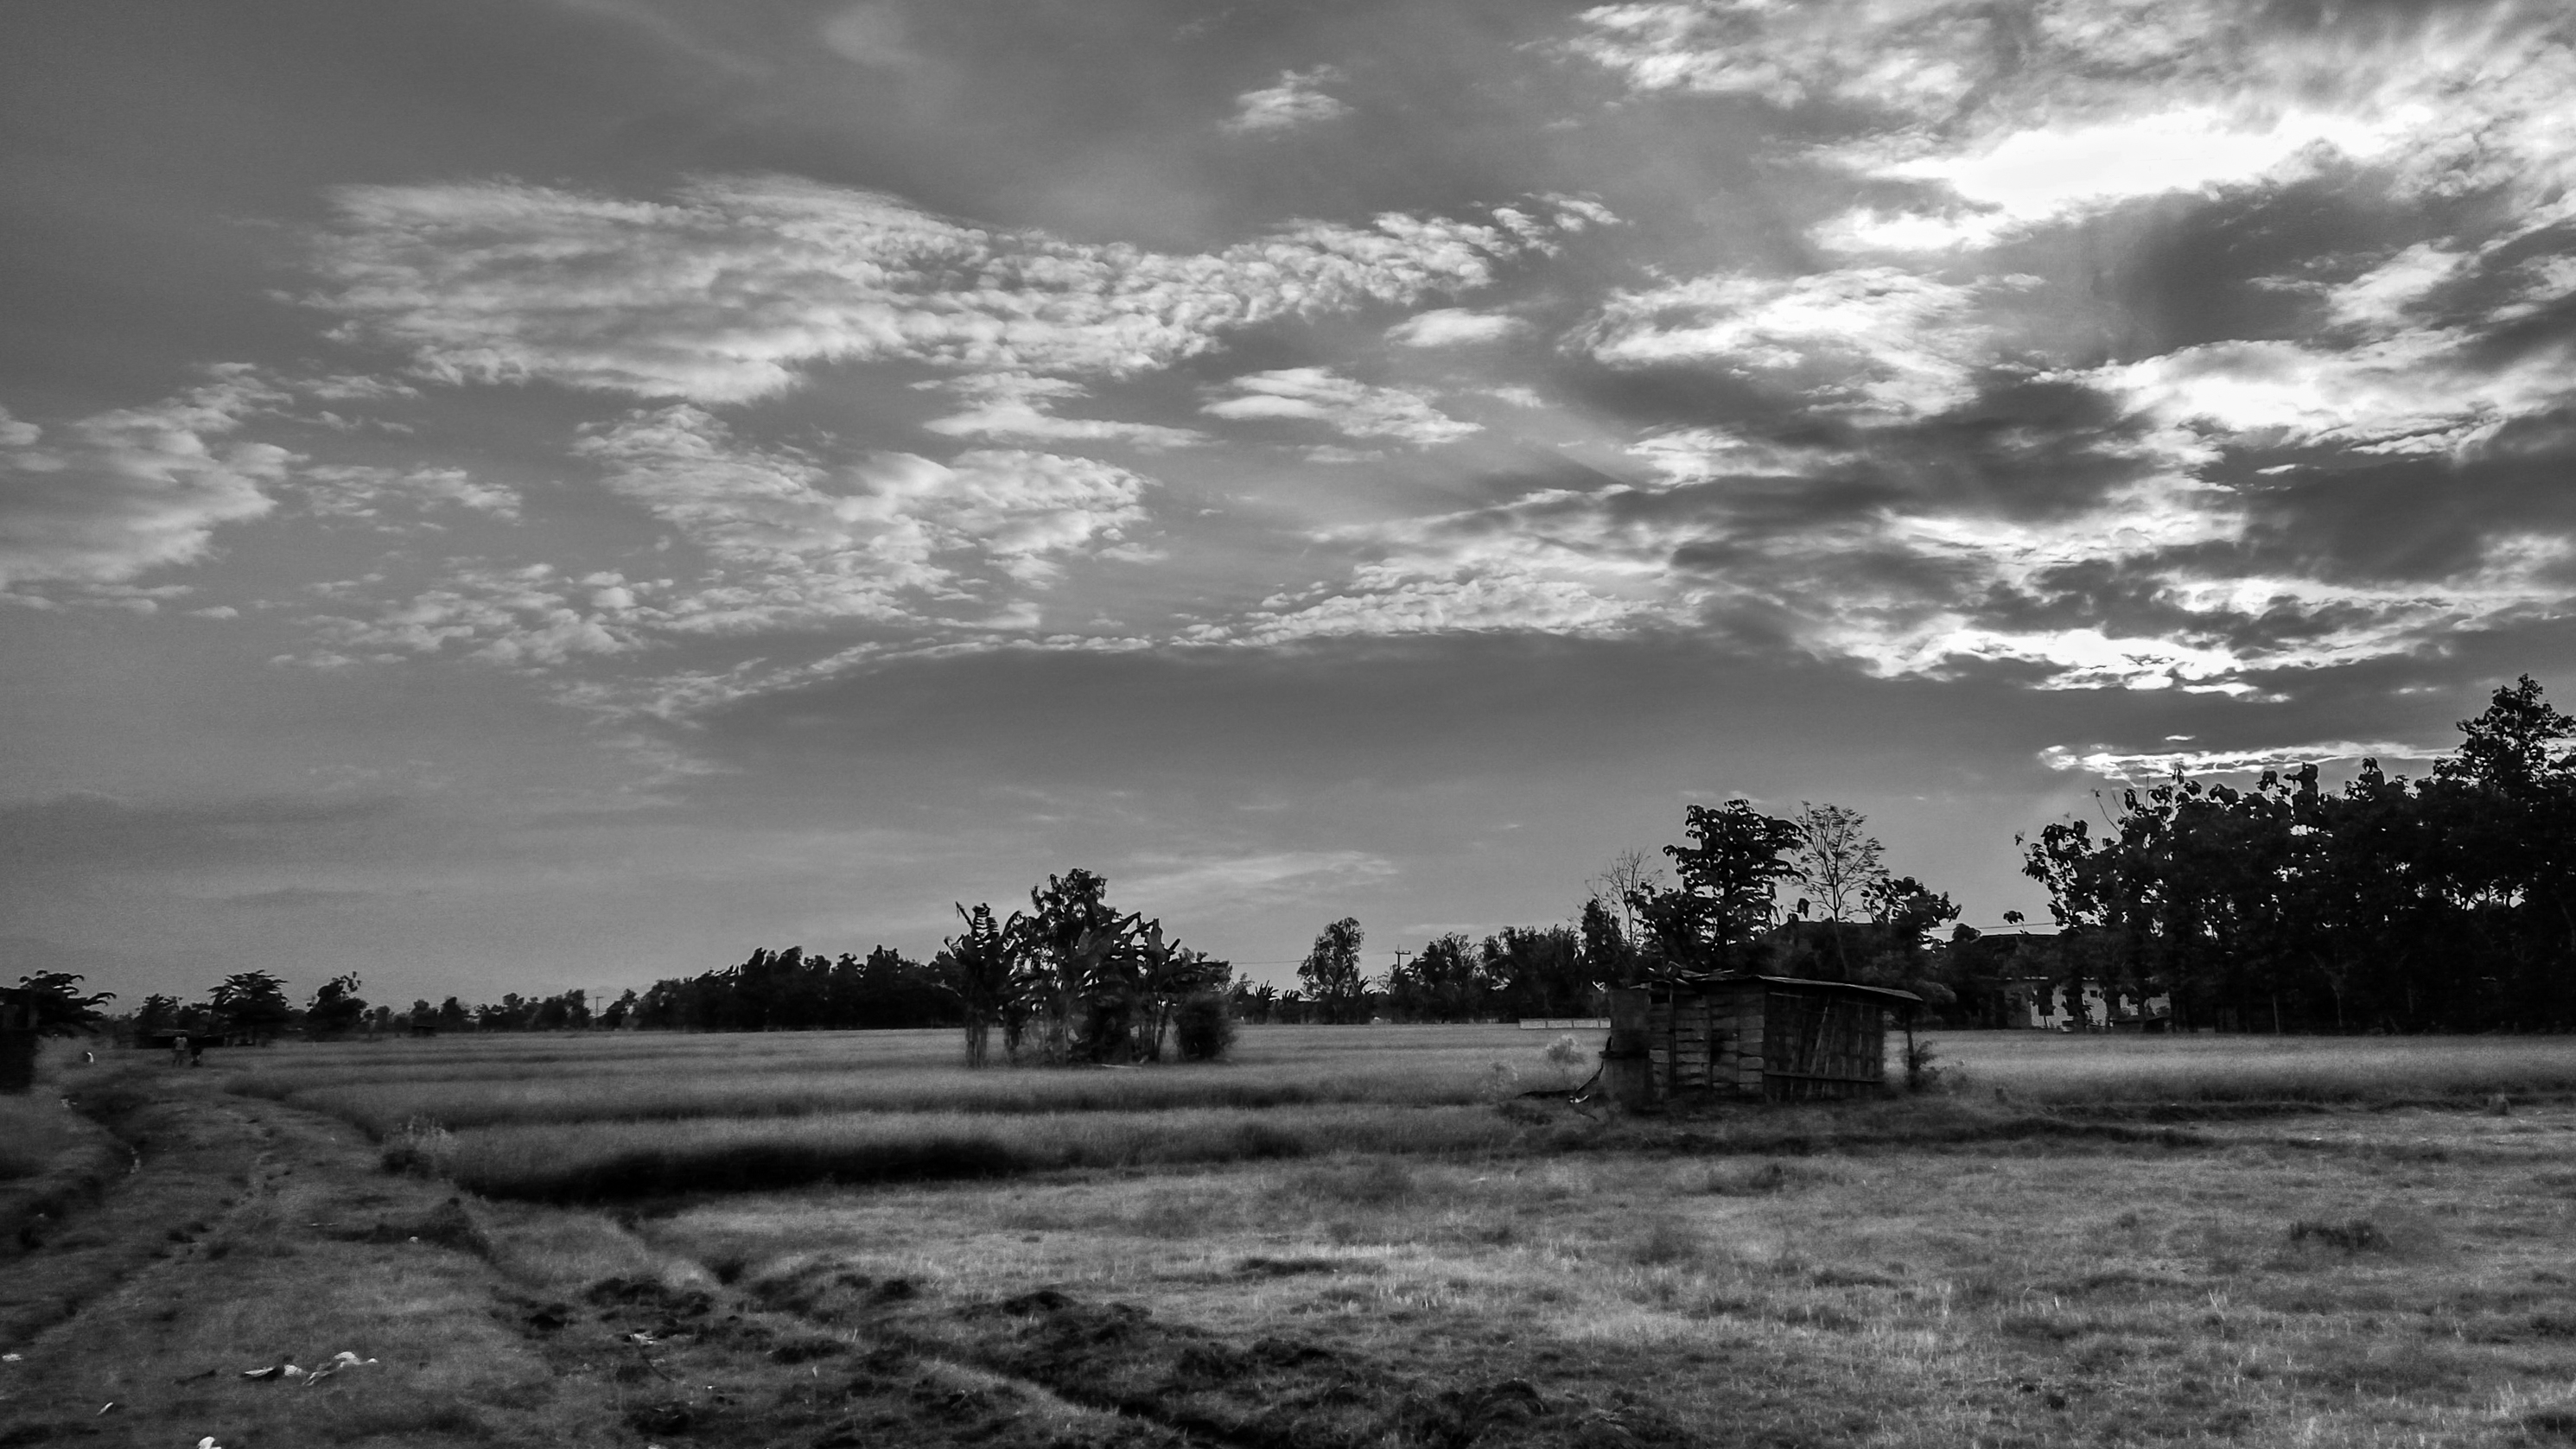
rural, sky, cloud, black and white, nature, monochrome photography, atmosphere, tree, horizon, photography, morning, atmosphere of earth, landscape, monochrome, evening, phenomenon, meteorological phenomenon, dawn, field, sunlight, rural area, dusk, plain, grass, stock photography, computer wallpaper